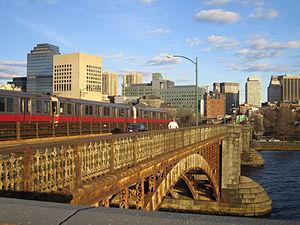
Photo fr:Métro de Boston
Le métro de Boston est le réseau de métro qui dessert la ville de Boston et son agglomération, dans l'État du Massachusetts. Il est géré par la Massachusetts Bay Transportation Authority depuis 1964. La MBTA est un consortium dont fait partie le groupe français Transdev à hauteur de 60%.